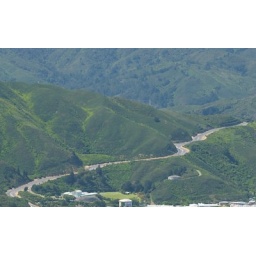
View of the Wainuiomata hill road from the Belmont Trig station in Belmont Regional Park.